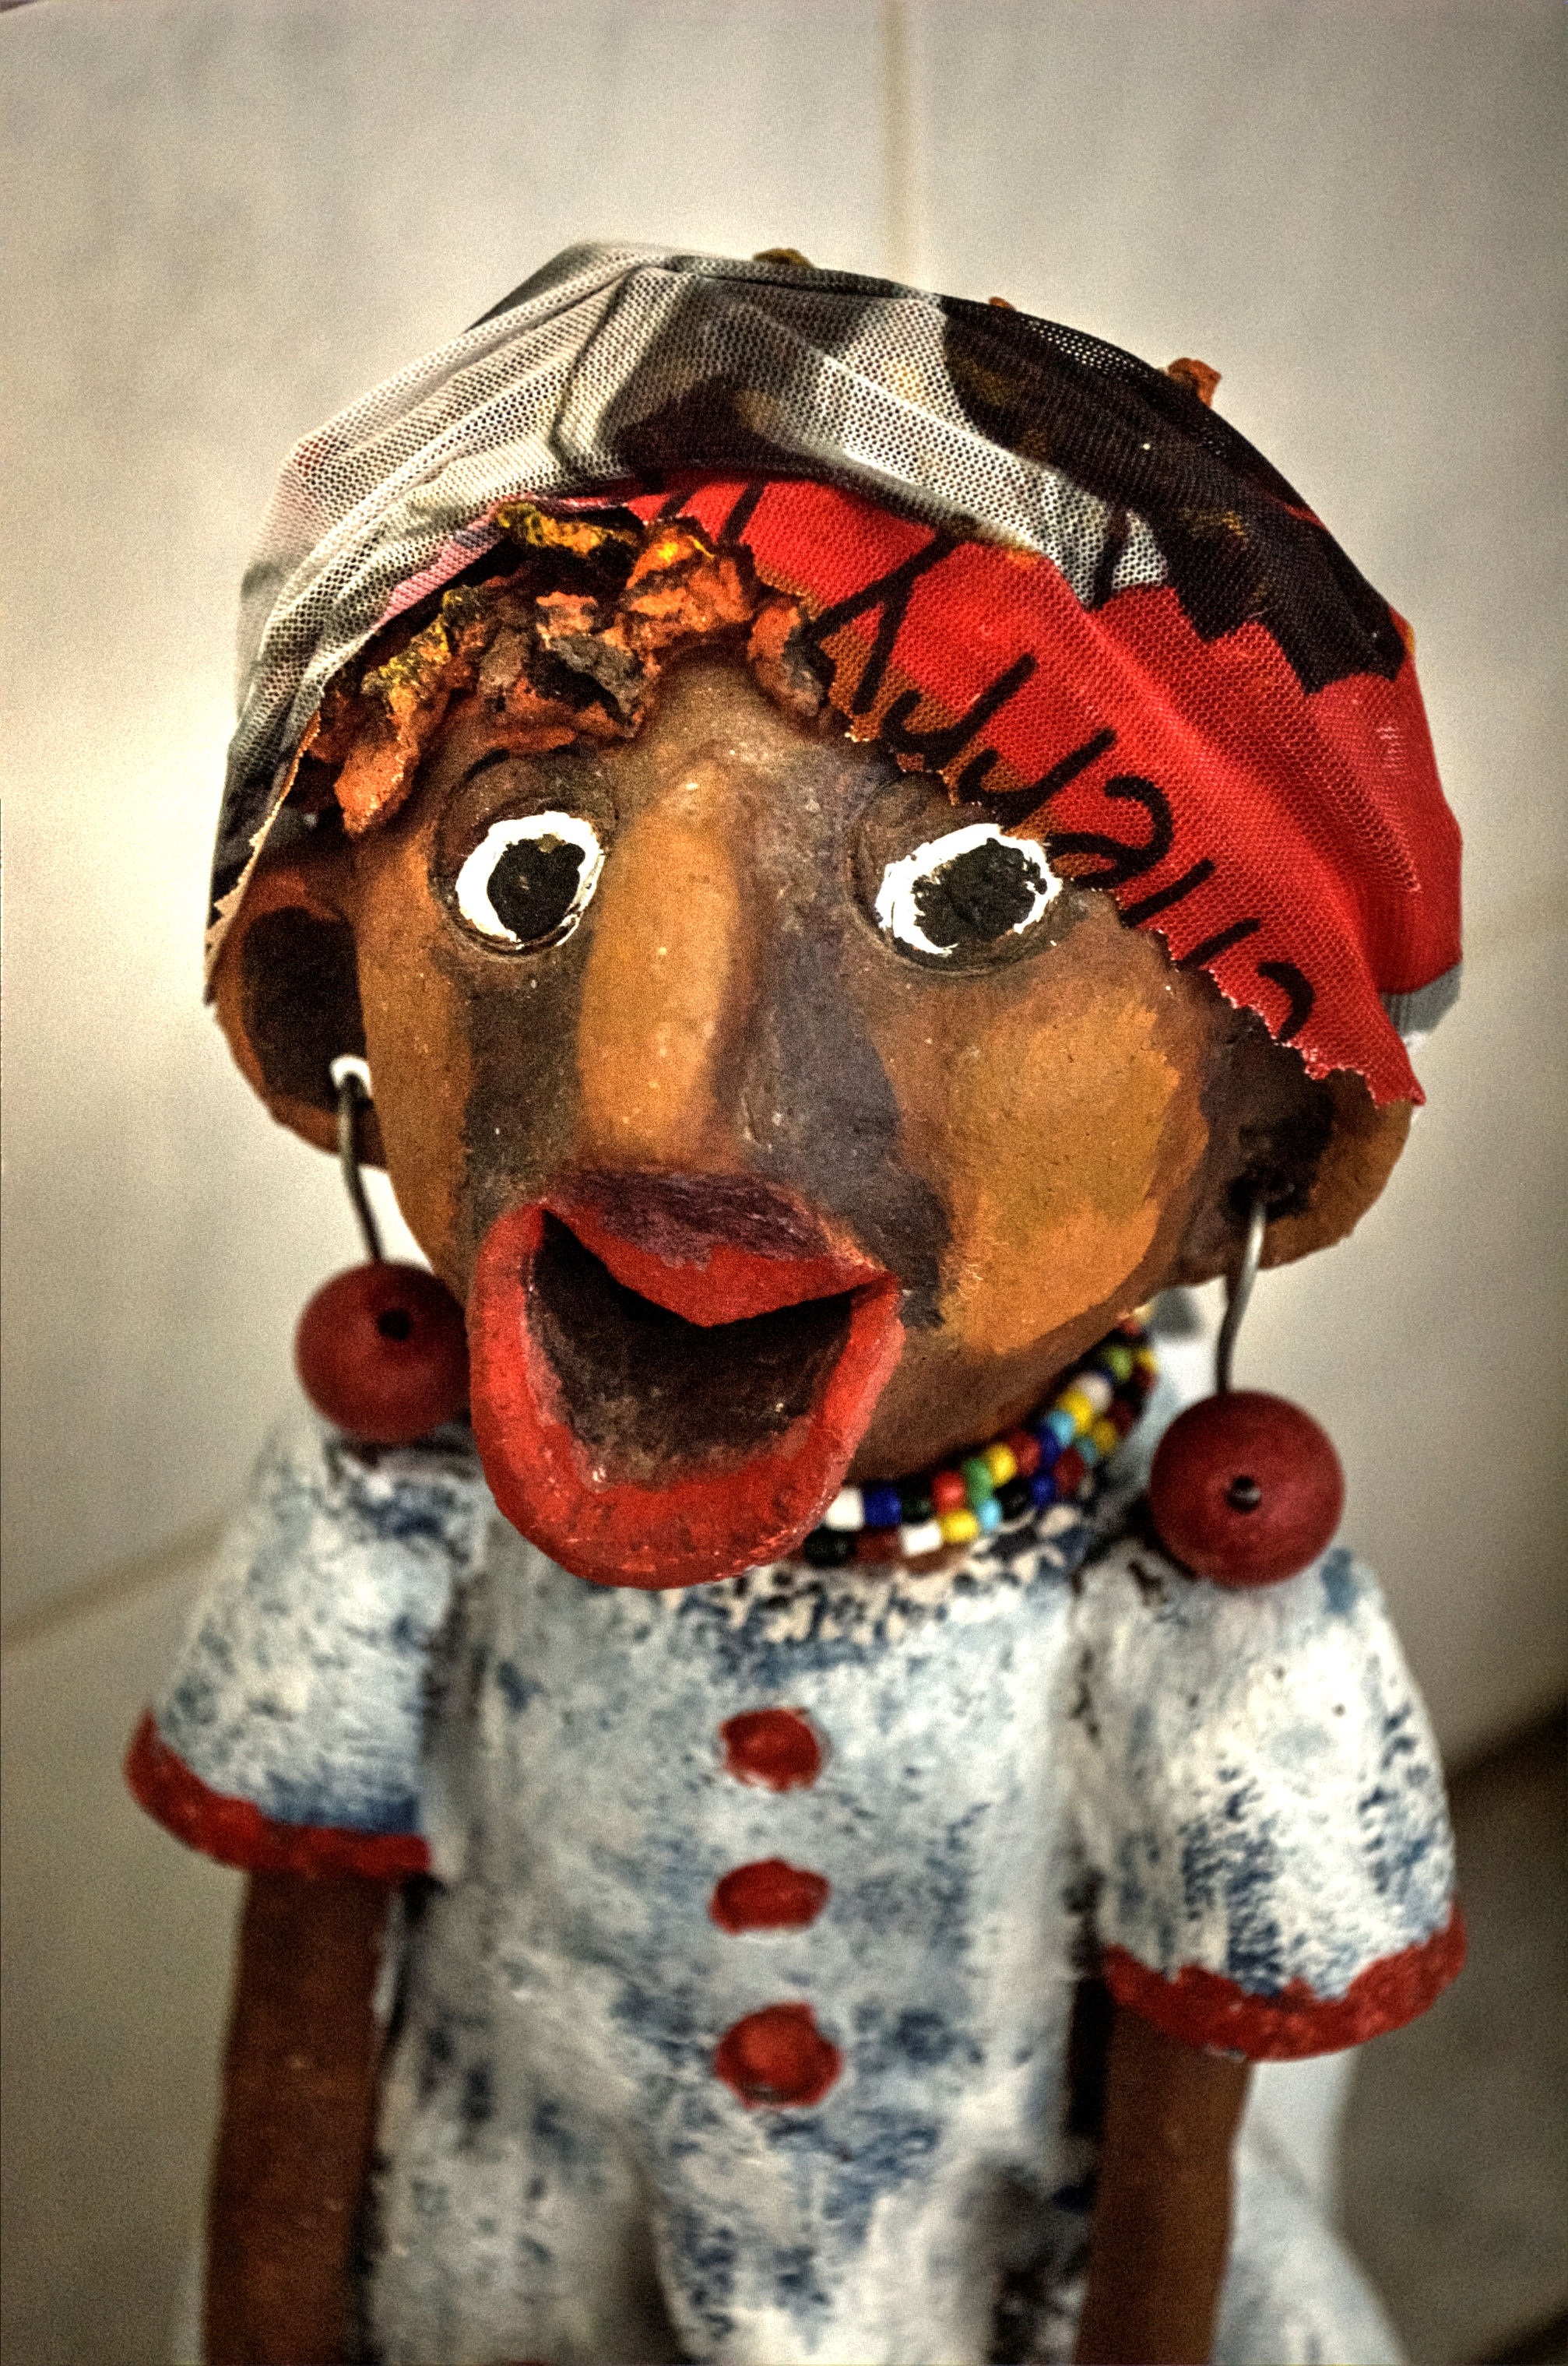
woman, red, clothing, pottery, toy, art work, art, head, statuette, clay, costume, african